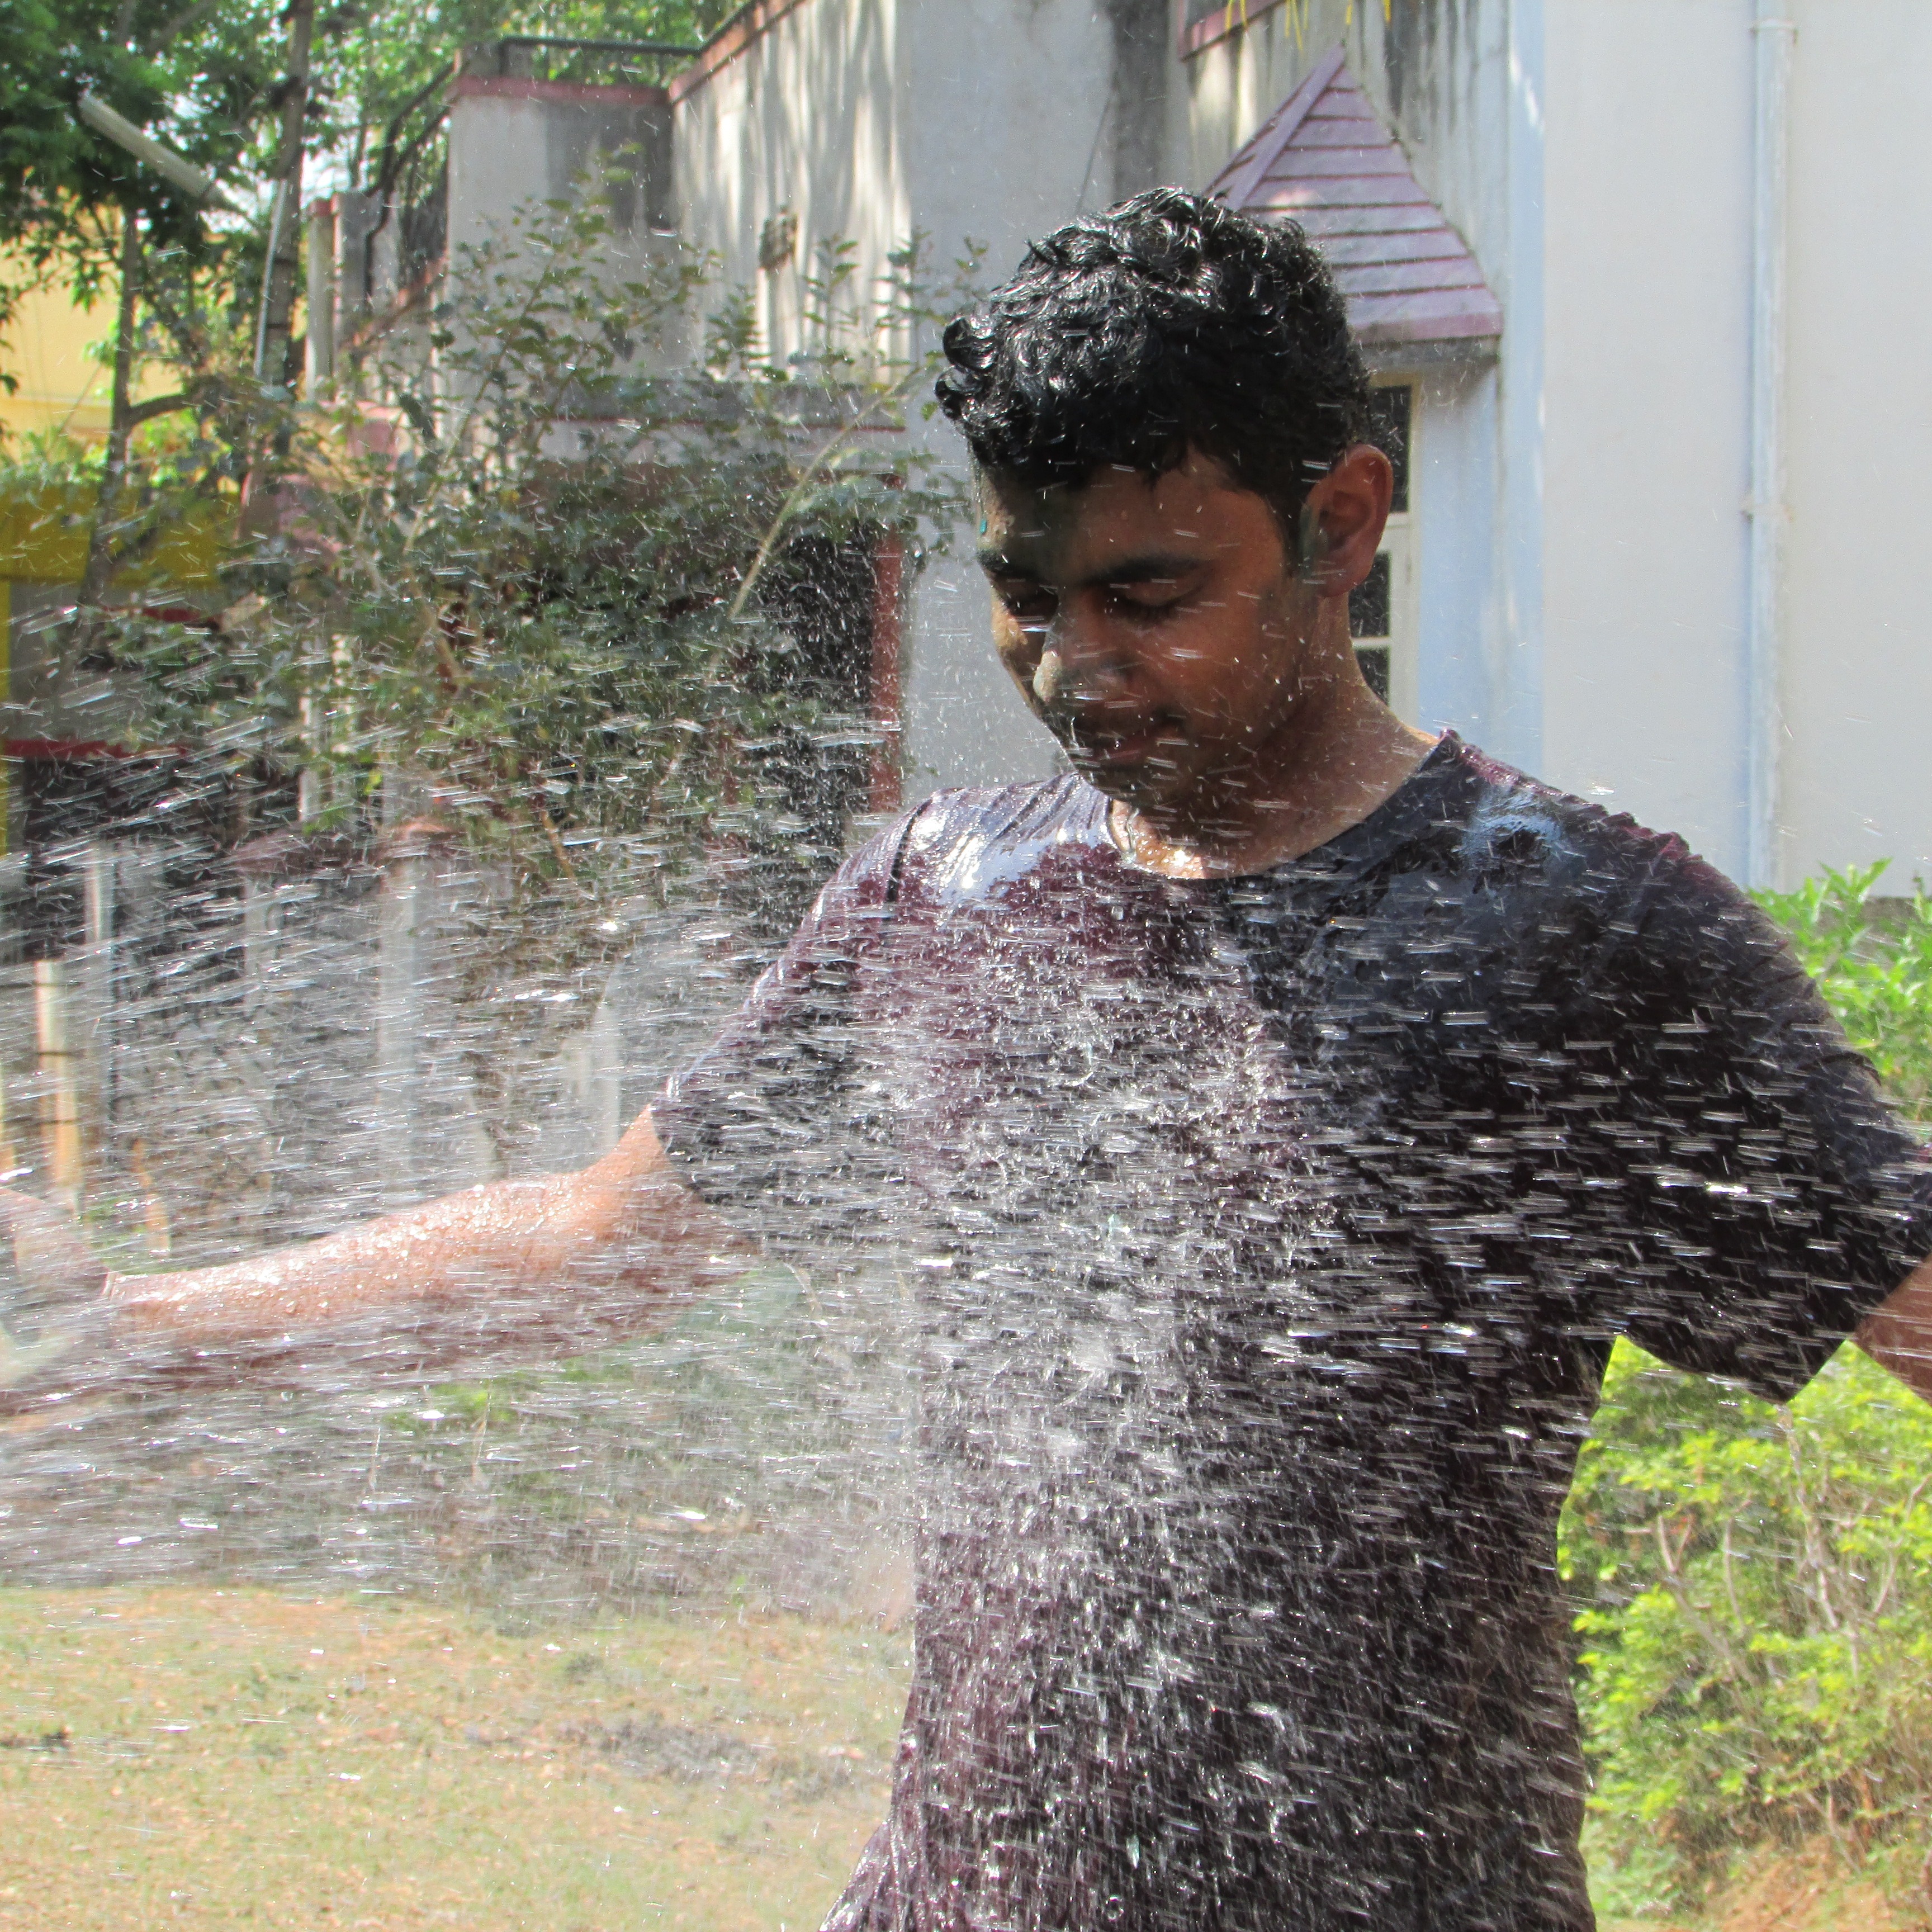
tree, water, boy, sculpture, art, fun, india, amusement, enjoying dharwad